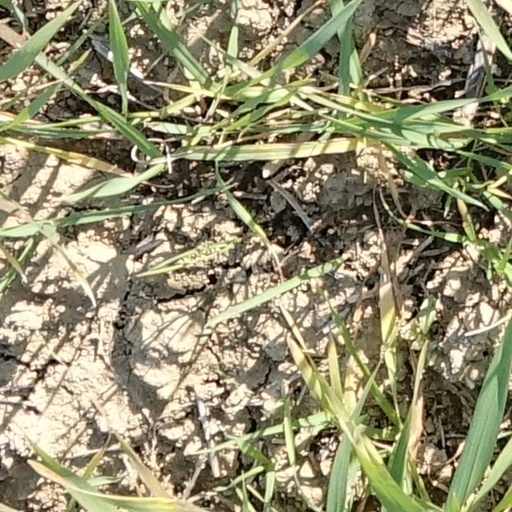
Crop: wheat